Urbana-Lincoln Hotel-Lincoln Square Mall

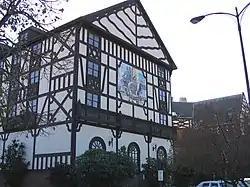

The Urbana-Lincoln Hotel – Lincoln Square Mall is a historic building complex located at 300 South Broadway Avenue in Urbana, Illinois. The Tudor Revival style hotel was built in 1923. In 1964, the mall was built as an extension of the hotel; it was one of the first fully enclosed shopping malls in Illinois. The hotel, the mall, and the building complex was listed on the National Register of Historic Places in 2006.